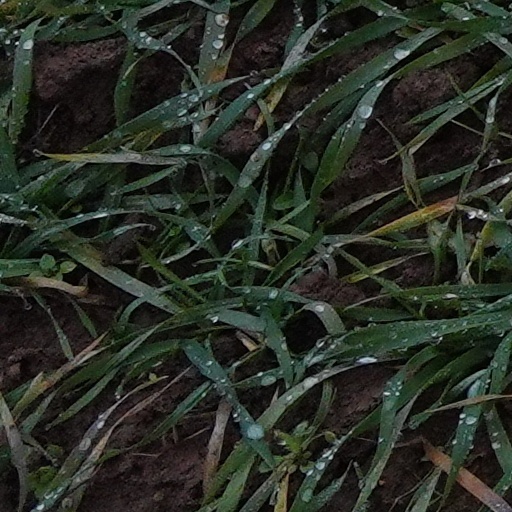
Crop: wheat